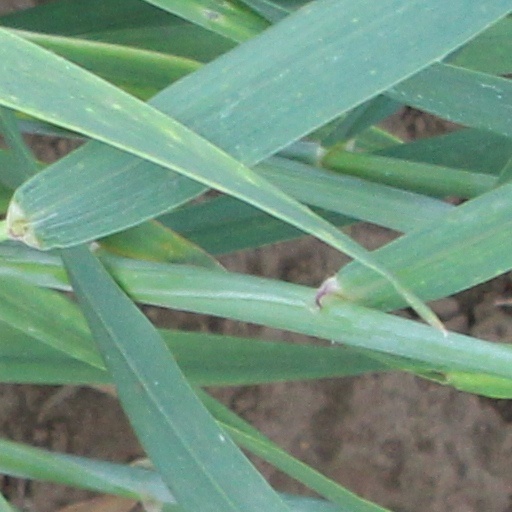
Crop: wheat